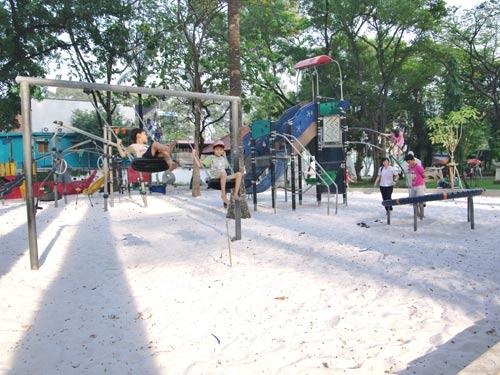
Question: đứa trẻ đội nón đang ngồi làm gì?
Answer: ngồi chơi xích đu